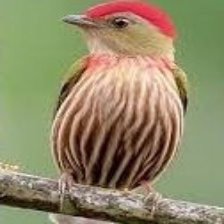
Species: STRIPPED MANAKIN
Scientific name: MACHAEROPTERUS REGULUS